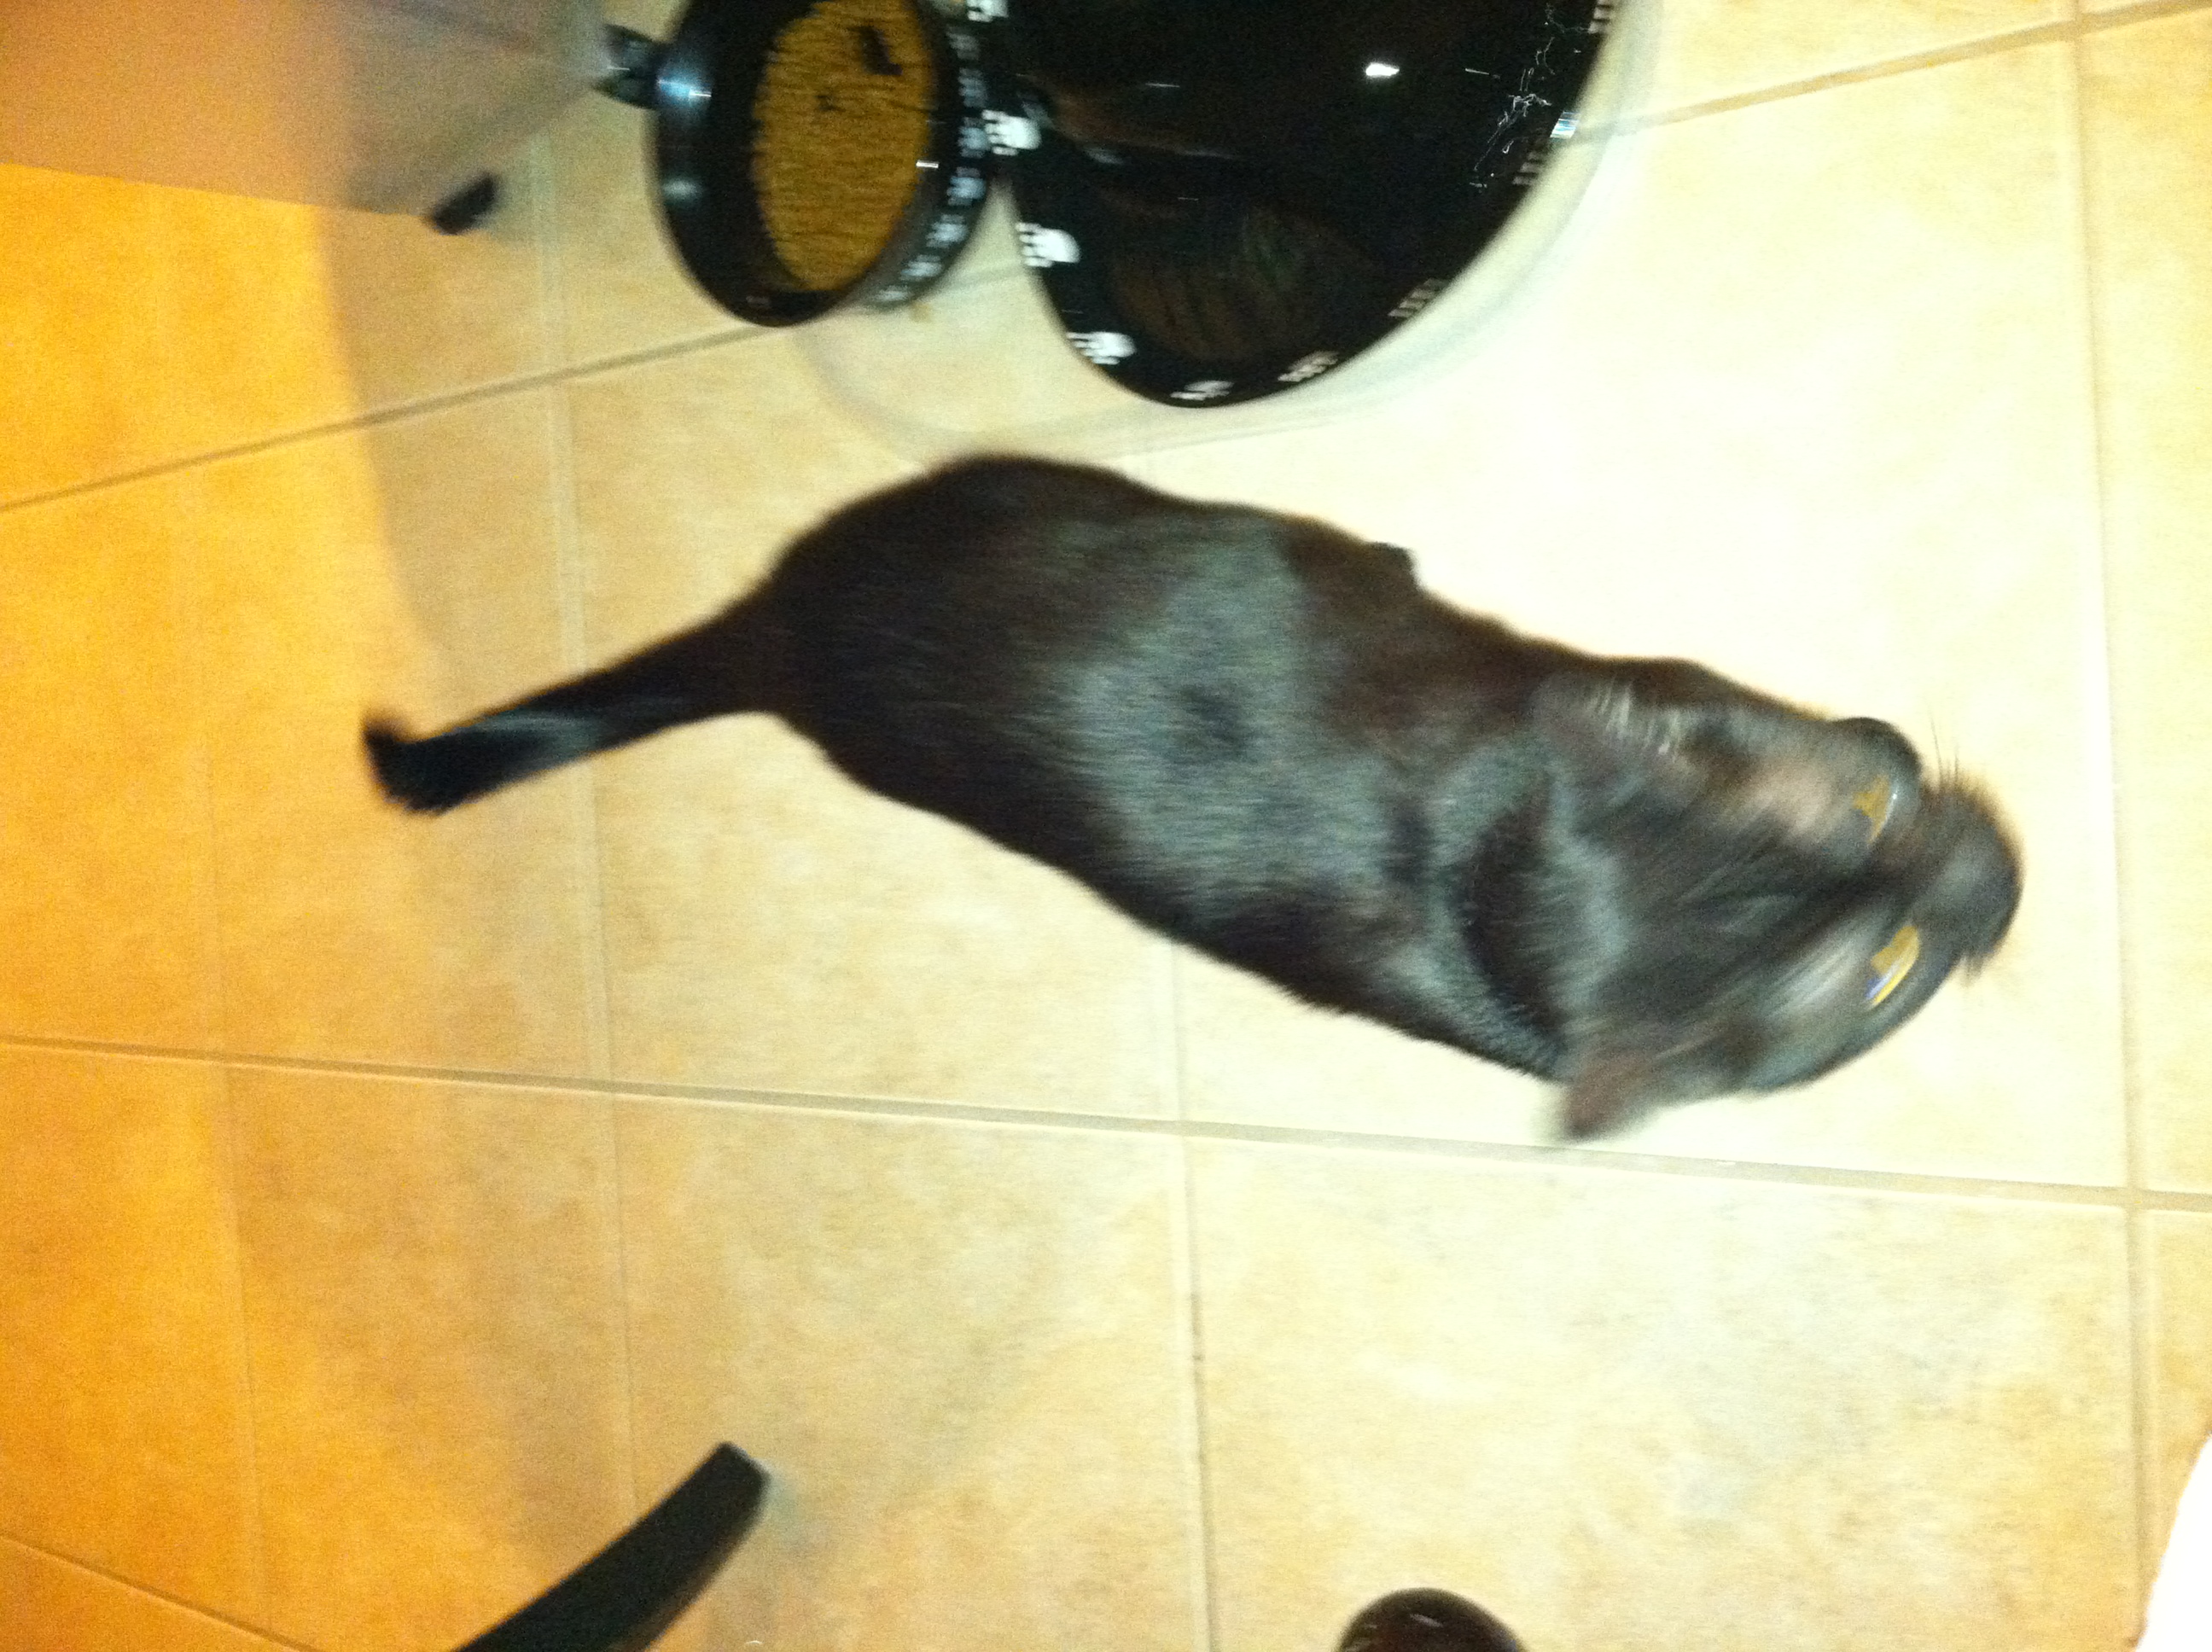Question: What is this?
Answer: cat